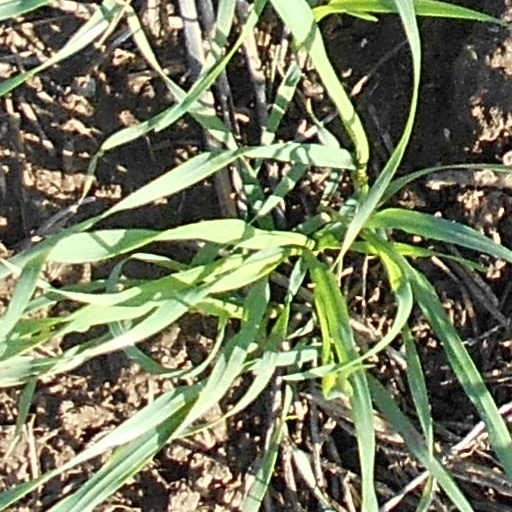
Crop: wheat